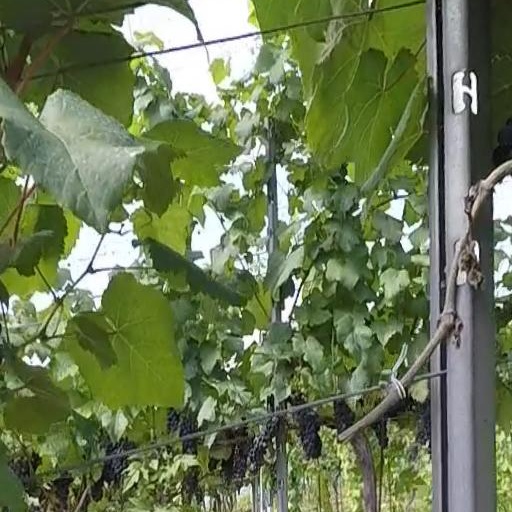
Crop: grape